University Wits

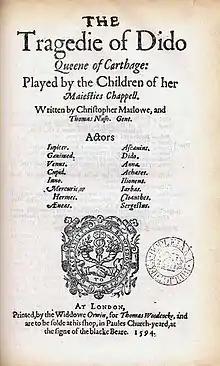
title page of "Dido, Queen of Carthage", co-written by Marlowe and Nashe

Edward Albert in his "History of English Literature" (1923) states that the plays of the University Wits "had several features in common": Heroic, and usually tragic themes, which were given "heroic treatment" in a heroic style.